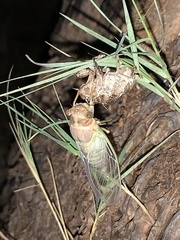
Species: Lactrodectus_hesperus